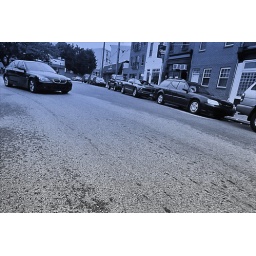
Philadelphia 2008Yup... just walking in the street taking pictures of cars heading towards me. It was a slow day.